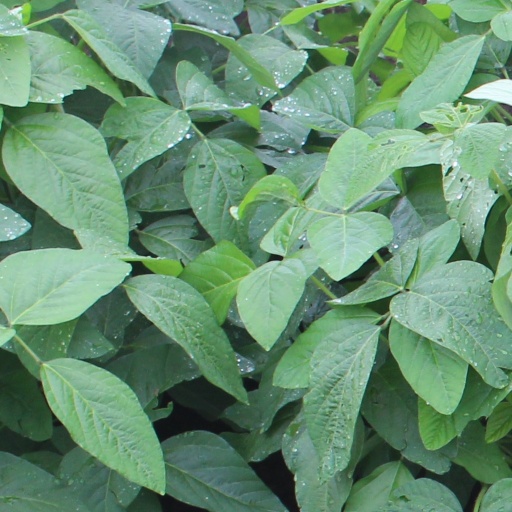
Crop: soybean